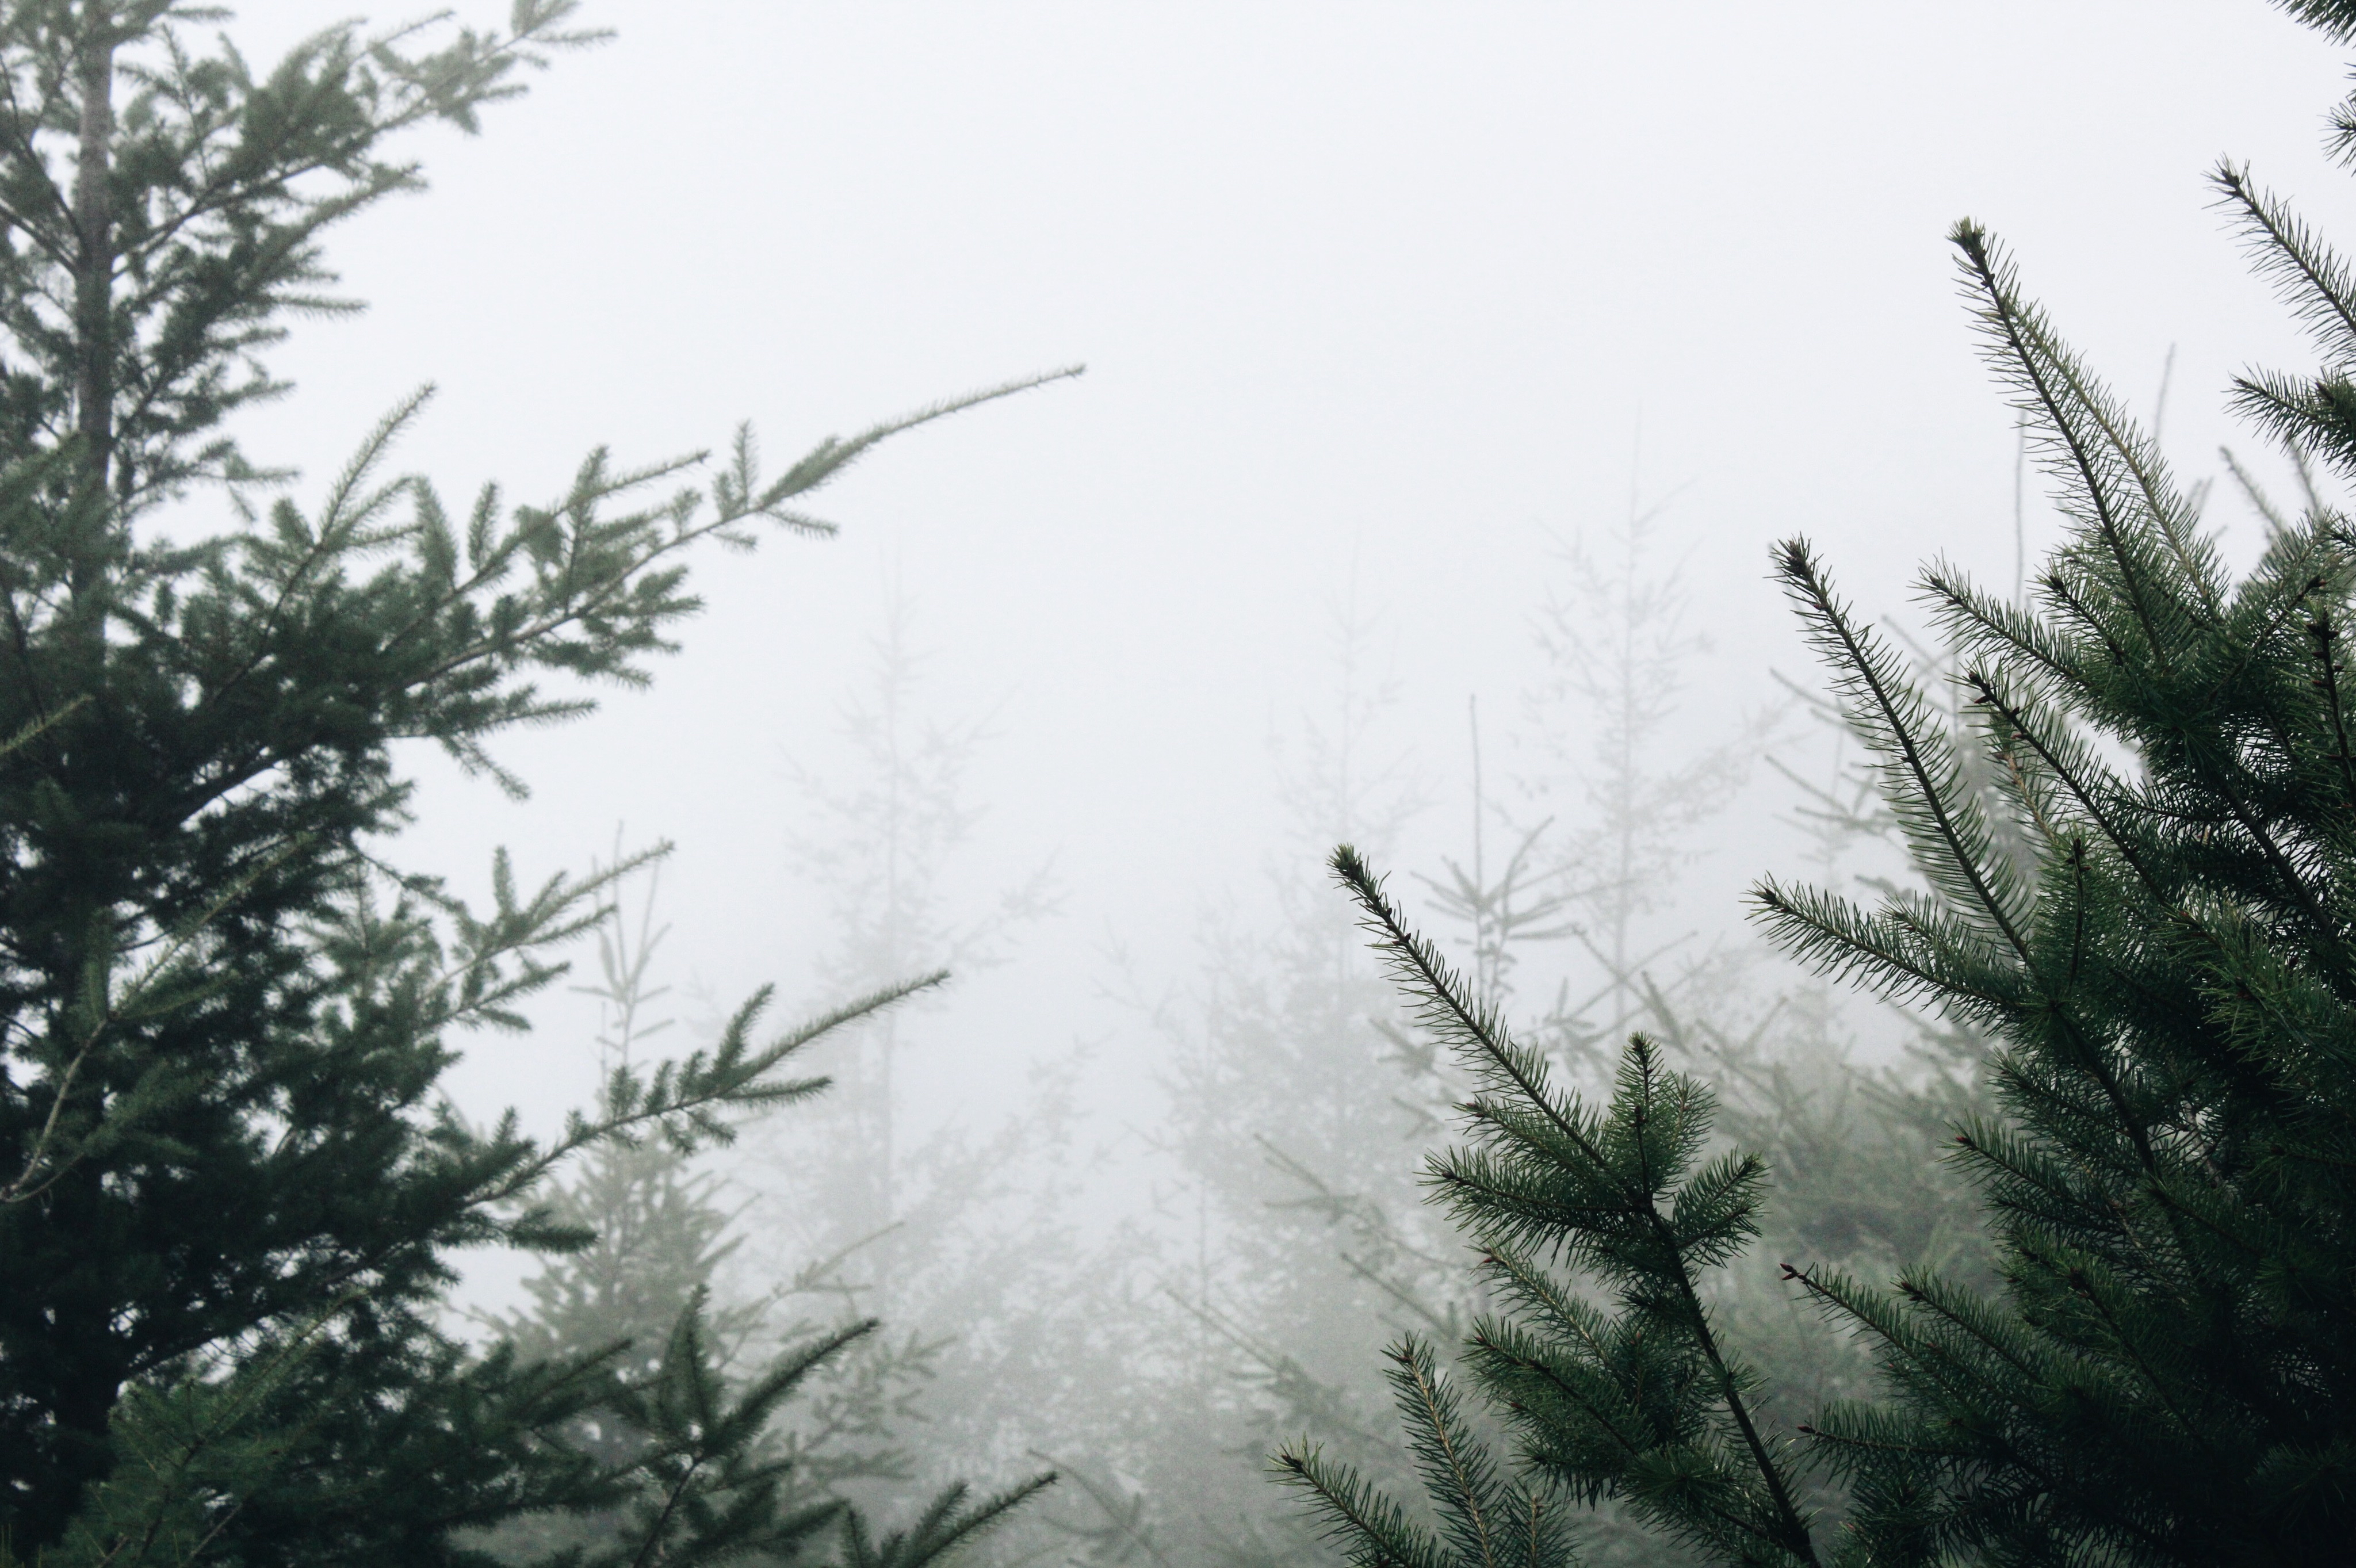
tree, forest, branch, snow, winter, plant, fog, mist, wind, frost, foggy, weather, spruce, misty, blizzard, freezing, atmospheric phenomenon, woody plant, winter storm